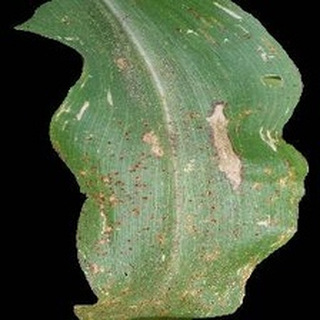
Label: corn_common_rust